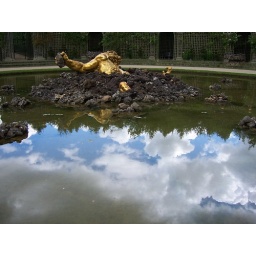
When the fountains are turned on the Titan squeezes water out of the rock in his right hand.